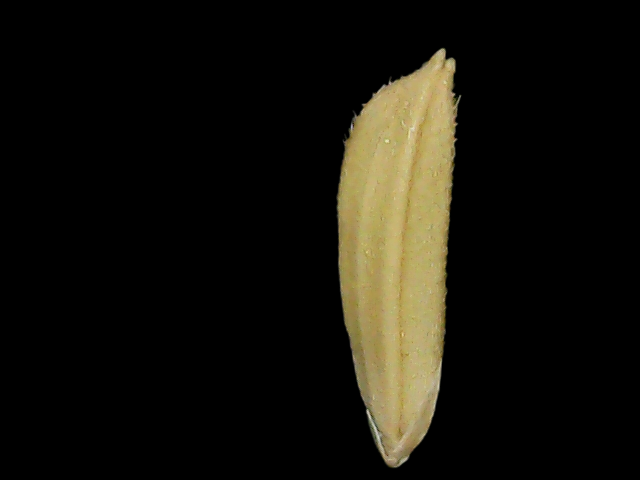
Rice variety: Bd75